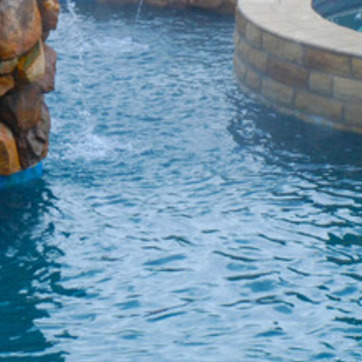
Material: water